Nikolo-Perervinsky Monastery

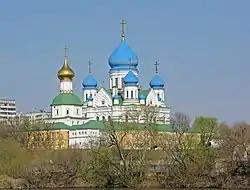

Nikolo-Perervinsky Monastery (Николо-Перервинский монастырь in Russian) is the southernmost historical monastery of Moscow. It is dedicated to Saint Nicholas the Miracle-Worker. It is situated at south of the district of Pechatniki between the Moscow river and the Lublino railroad classification yard.